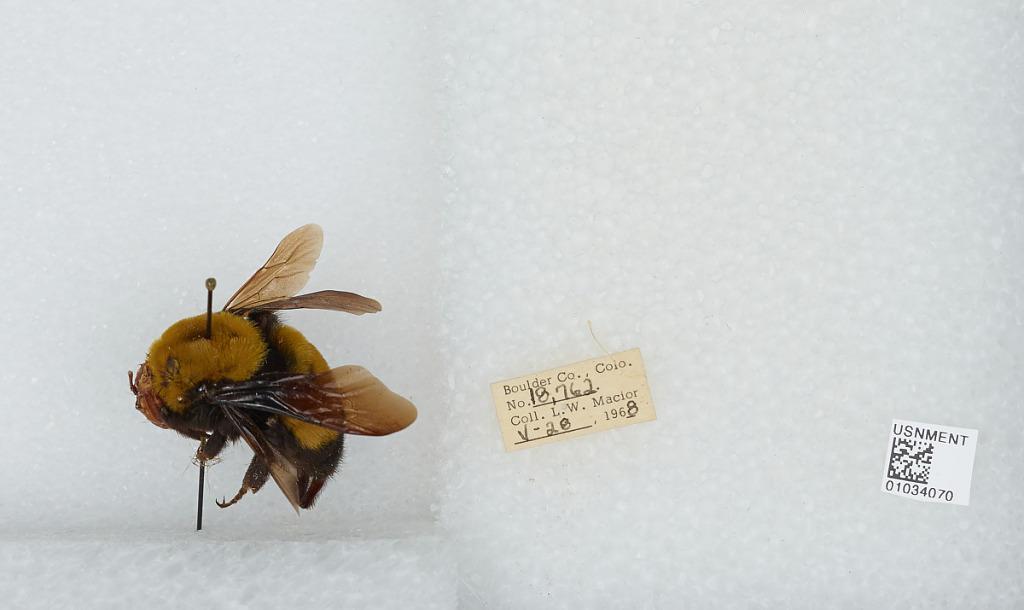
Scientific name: Bombus (Separatobombus) morrisoni Cresson
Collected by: L. Macior
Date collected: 1968-5-28
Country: United States
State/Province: Colorado
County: Boulder
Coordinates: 40.015, -105.27